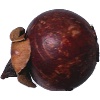
Label: Mangostan 1